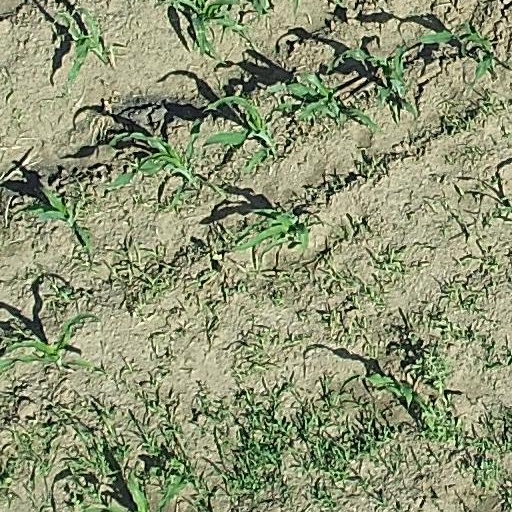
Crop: maize; corn